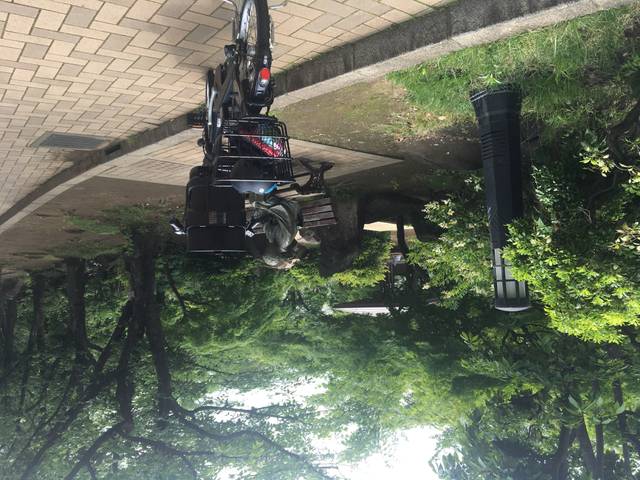
Region: Japan
Coordinates: 35.804, 139.715